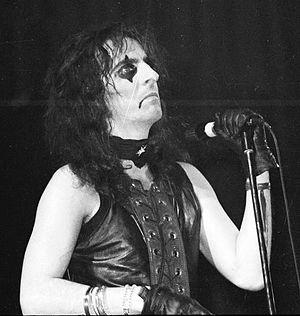
Le heavy metal, parfois retranscrit heavy métal en français, est un genre musical dérivé du rock apparu au Royaume-Uni et aux États-Unis à la fin des années 1960. Cependant, le terme de « heavy metal » est sujet à confusion car il peut prendre plusieurs sens différents selon le contexte dans lequel il est employé. Dans son contexte d'origine, il était indifféremment utilisé comme un synonyme de hard rock. Dans un second sens, le terme désigne le heavy metal traditionnel, une tendance esthétique plus radicale qui, au cours des années 1970 et 1980, s’est démarquée du hard rock, en s’éloignant de ses racines blues, même si cette distinction est contestée par des recherches récentes. Dans un sens large et généralisé, le heavy metal ou metal désigne toutes les musiques qui descendent du heavy metal traditionnel et du hard rock.
Alice Cooper [ˈælɪs ˈkuːpɚ], nom de scène de Vincent Damon Furnier, né le 4 février 1948 à Détroit, est un chanteur et auteur-compositeur-interprète de hard rock américain, dont la carrière s'étend sur plus de cinq décennies. Son attitude et son apparence, ainsi que ses mises en scène incluant entre autres guillotines, chaises électriques, faux sang, serpents, poupées et sabres, lui valent d'être reconnu comme le principal père du shock rock. Il s'est inspiré des films d'horreur, du vaudeville, et du garage rock, pour créer ce nouveau genre de rock, macabre et théâtral, dont le but est de choquer.